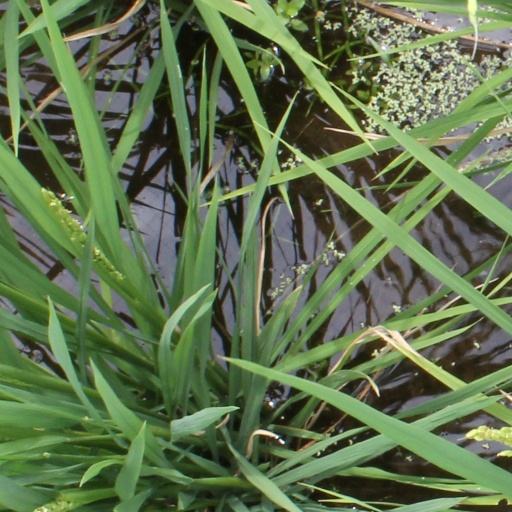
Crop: rice